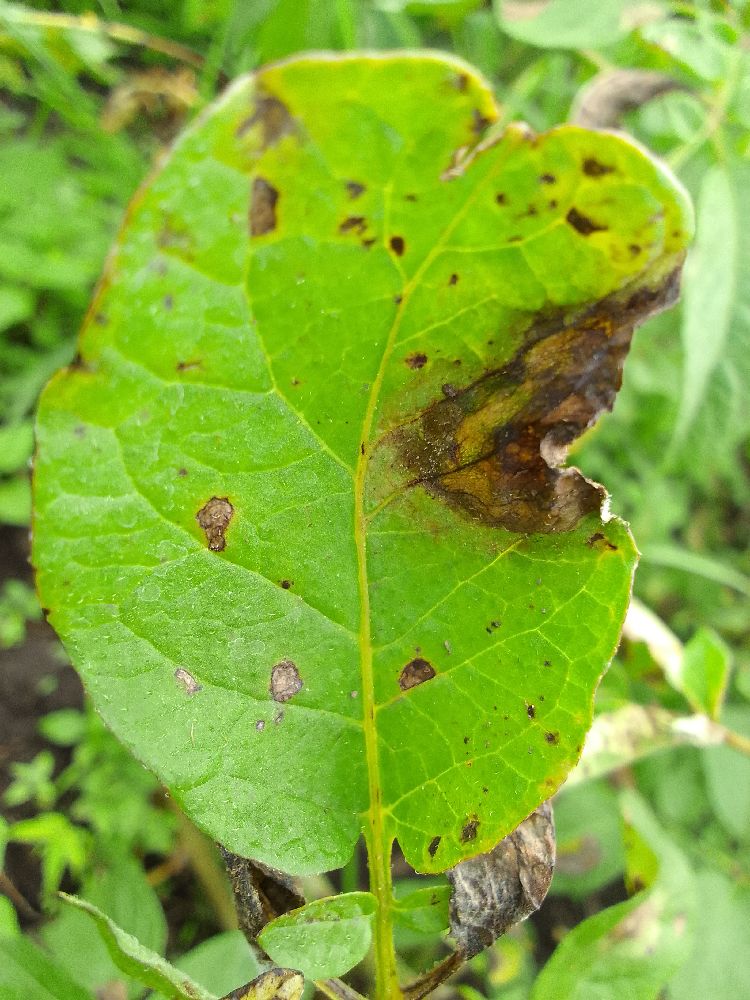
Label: Late blight